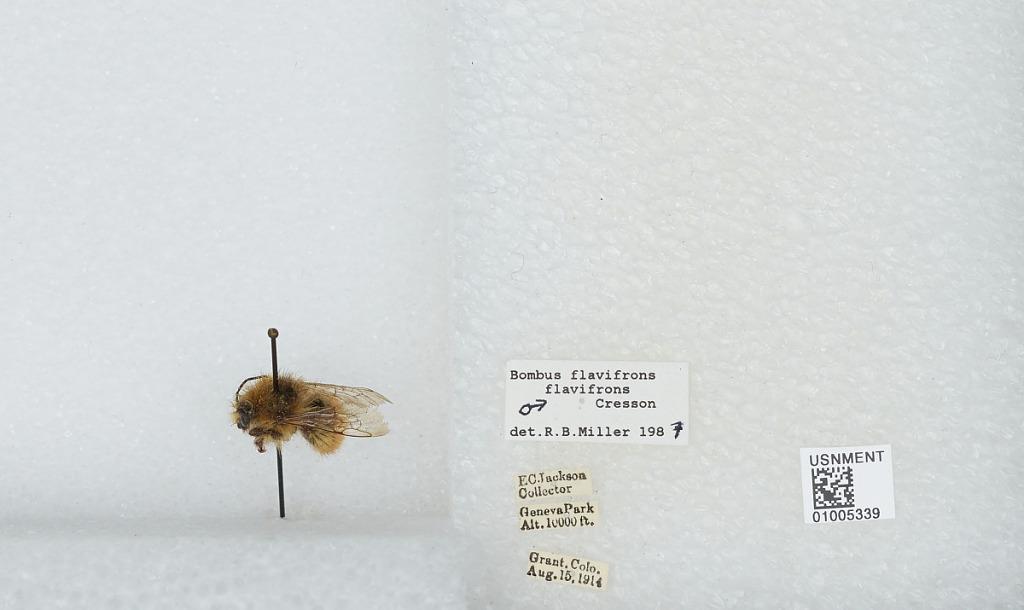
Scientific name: Bombus (Pyrobombus) flavifrons Cresson
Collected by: E. Jackson
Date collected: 1914-8-15
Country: United States
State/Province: Colorado
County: Park
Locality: Grant, Geneva Park
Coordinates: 39.5178, -105.727
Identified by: Miller, R. B.